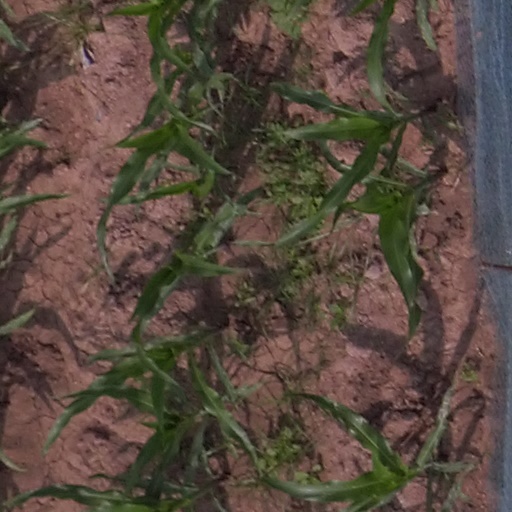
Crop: maize; corn